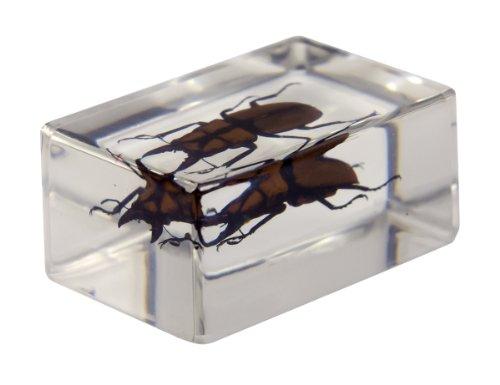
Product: Celestron 44409 3D Bug Specimen Kit #3 (Black, Orange, Brown)
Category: Toys & Games | Learning & Education | Science Kits & Toys
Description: Real 3D bug specimen preserved in resin.
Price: $19.90
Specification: ProductDimensions:1.8x0.8x1.1inches|ItemWeight:4.8ounces|ShippingWeight:4.8ounces(Viewshippingratesandpolicies)|ASIN:B00I0S72DW|Itemmodelnumber:44409|DatefirstlistedonAmazon:December24,2013